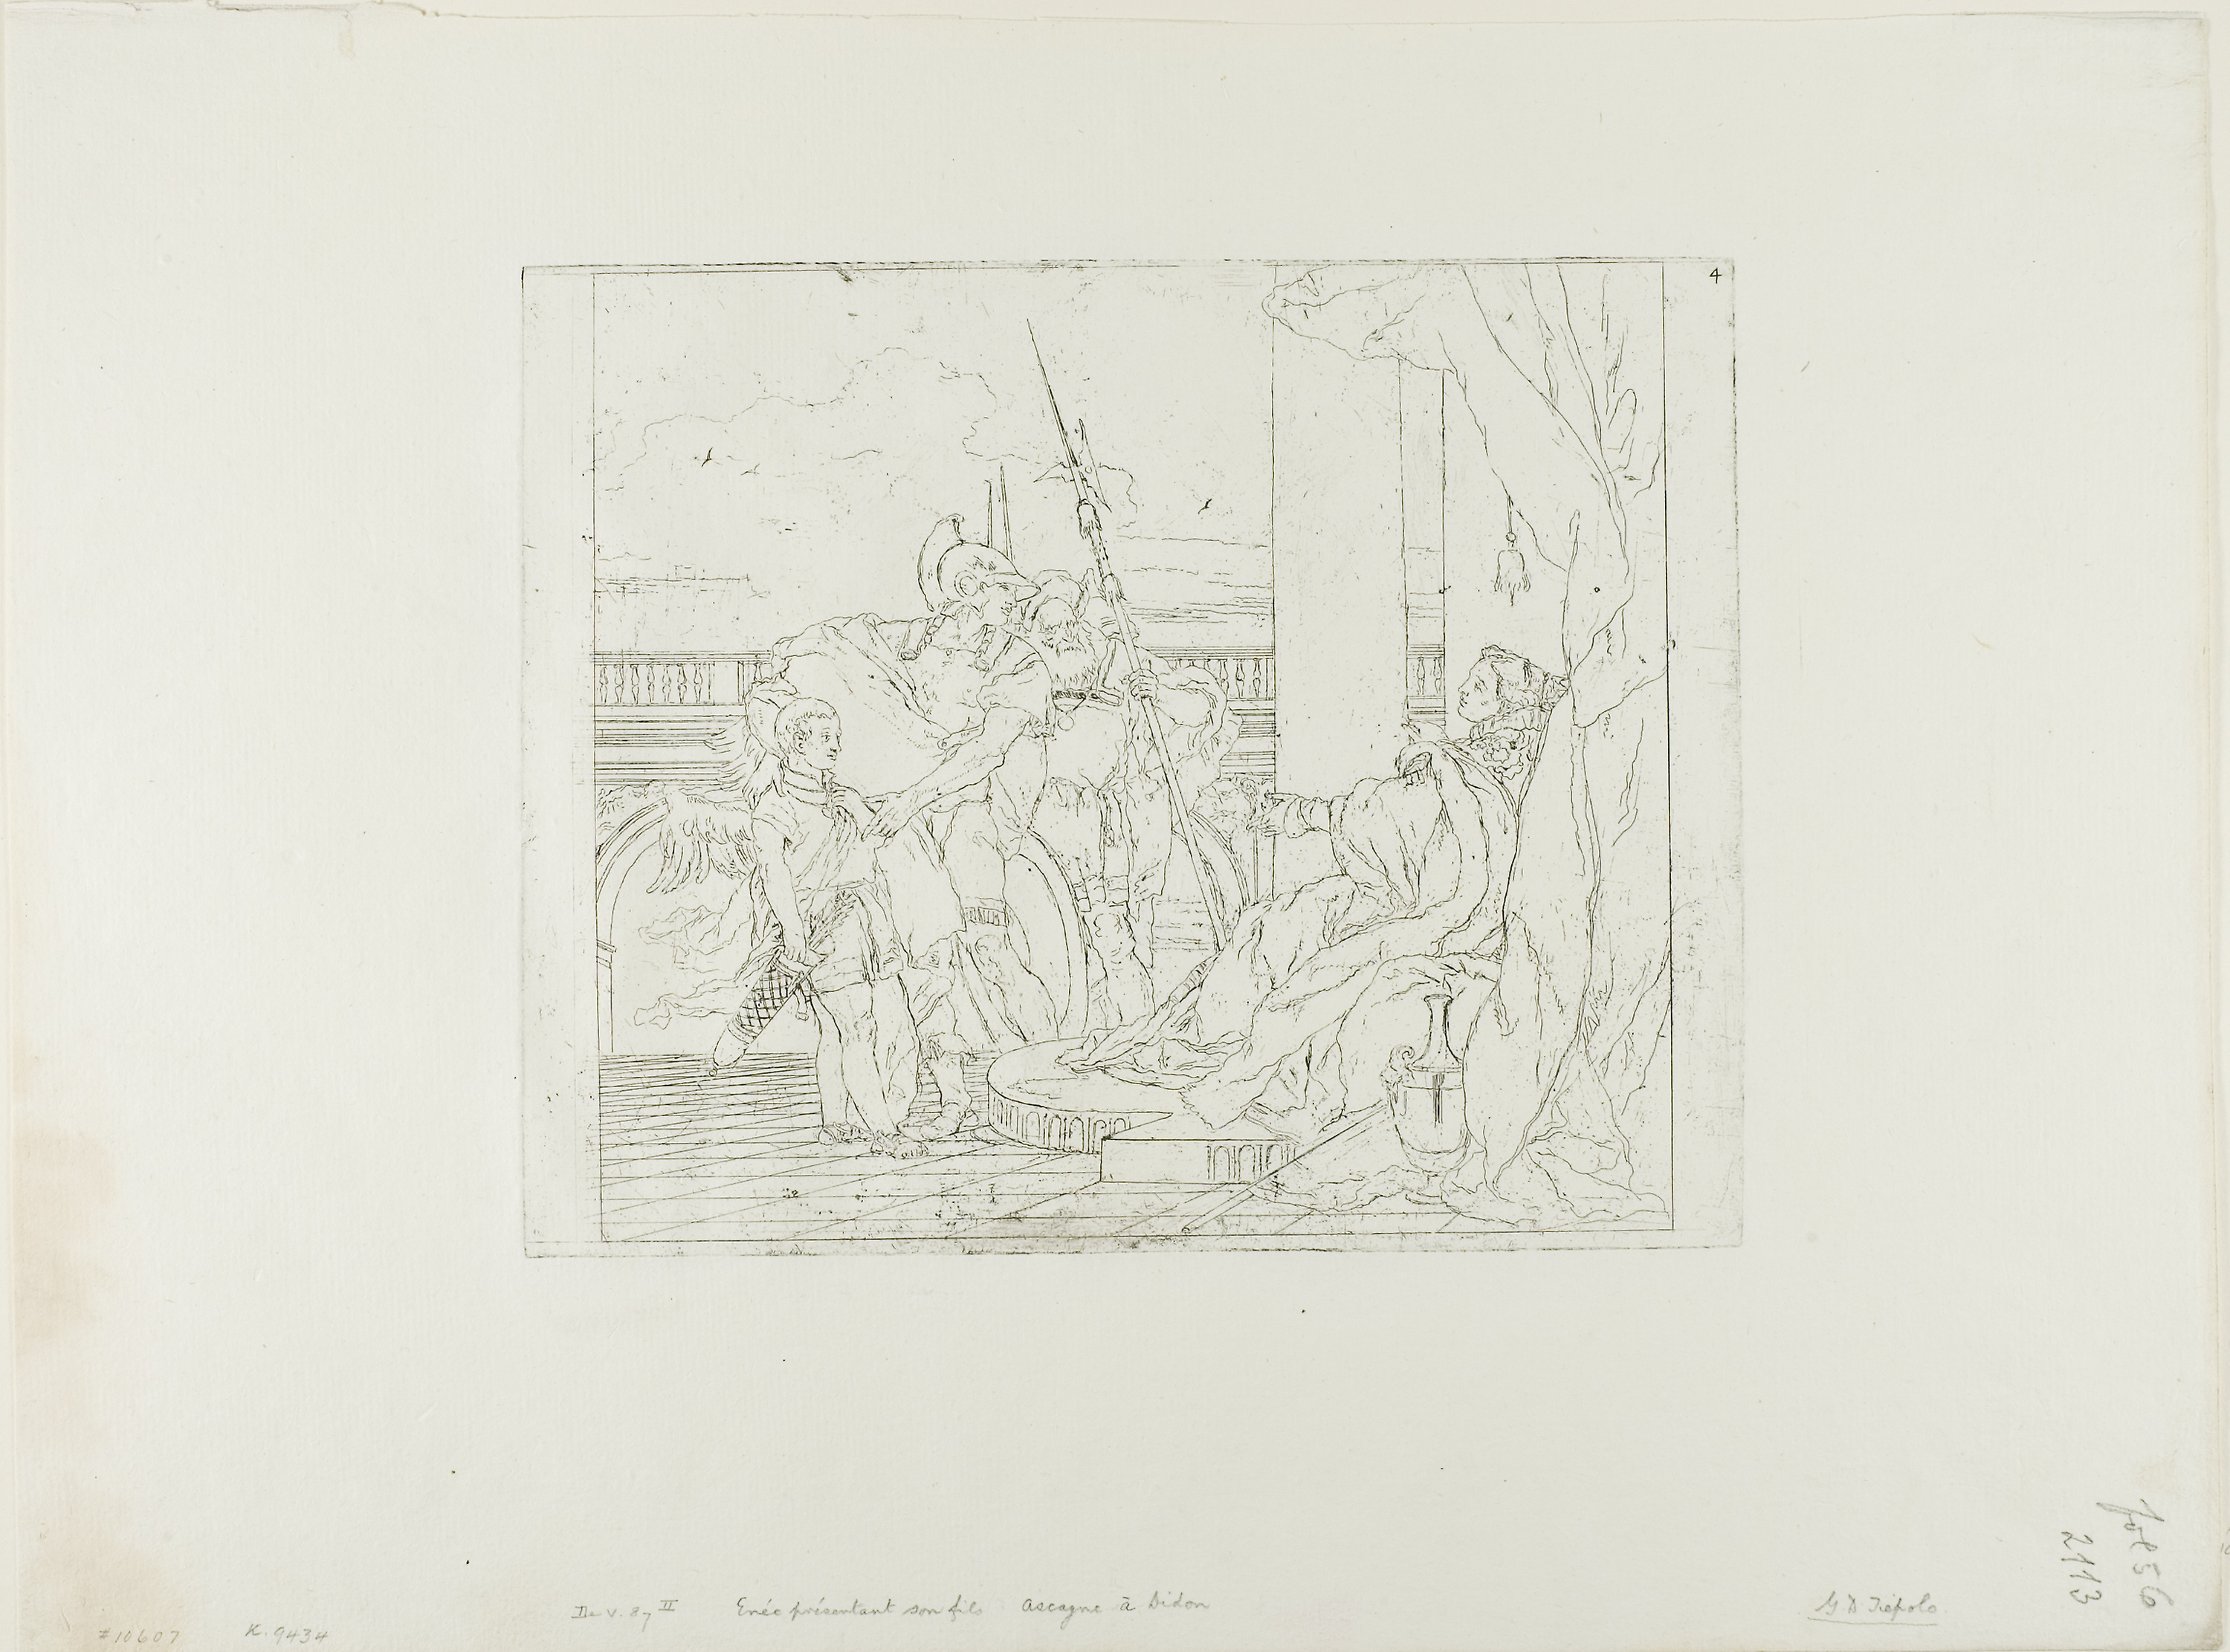
text, drawing, artwork, paper, sketch, font, art, modern art